Ronaldo V-Football

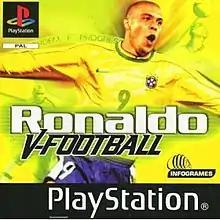
Cover art

Ronaldo V-Football, known as Ronaldo V-Soccer in the United States, is a video game developed by PAM Development and published by Infogrames. It was originally released in 2000 for the PlayStation and Game Boy Color. The game was endorsed by the Brazilian footballer Ronaldo, at the time one of the highest-renowned players in the world. It is the only game exclusively endorsed by him.